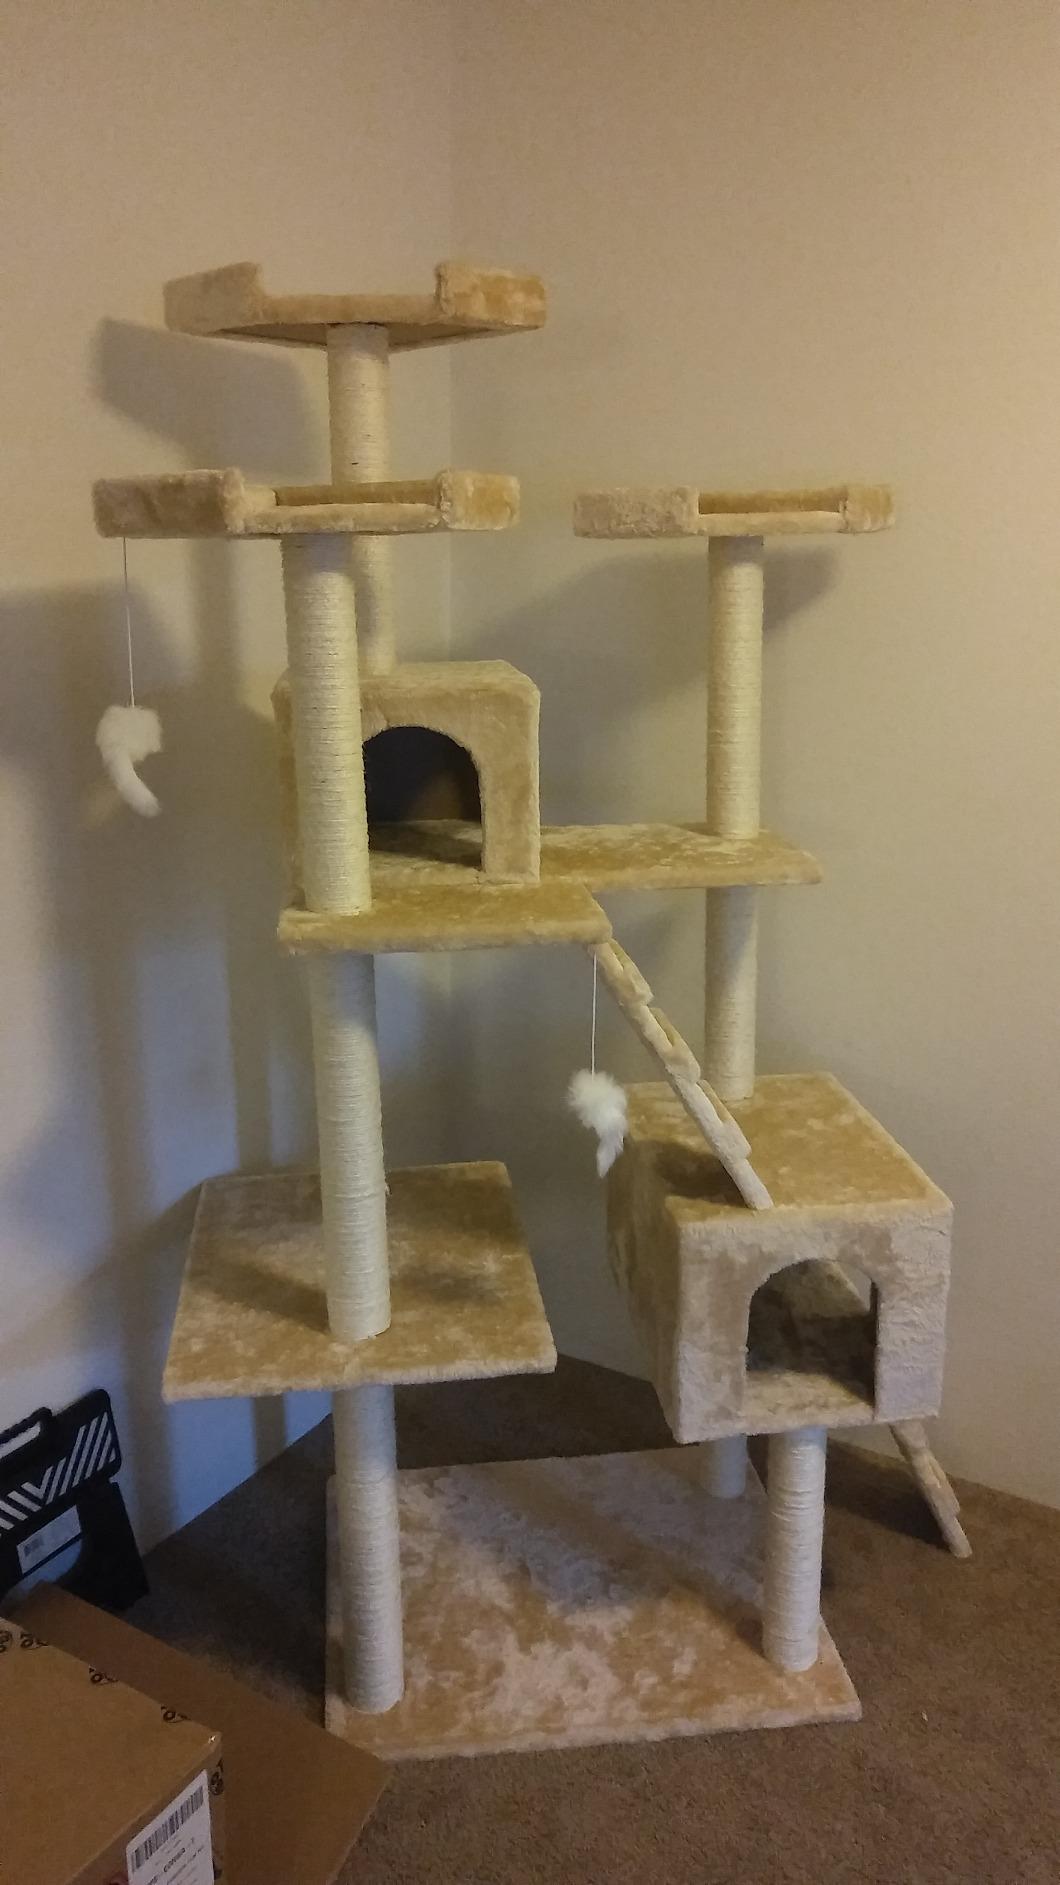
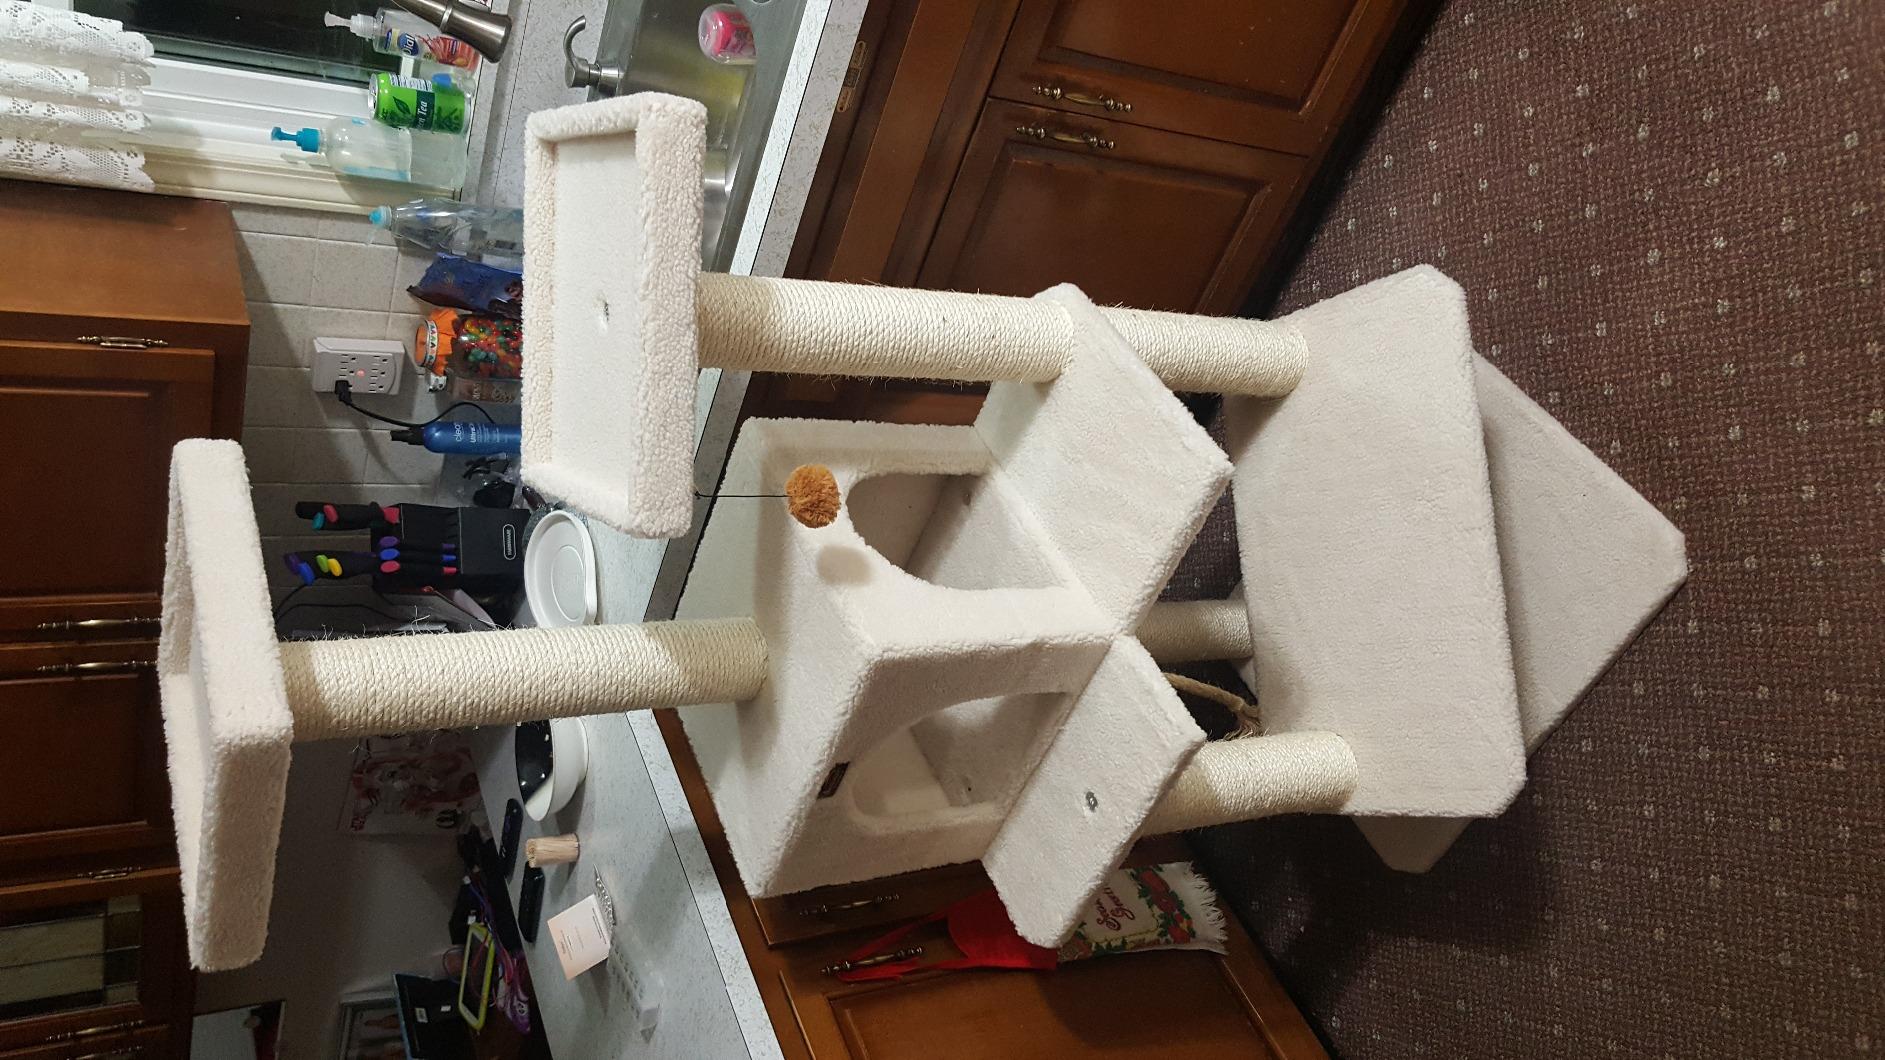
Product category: items_cat tree
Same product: no